Joseph Andrews

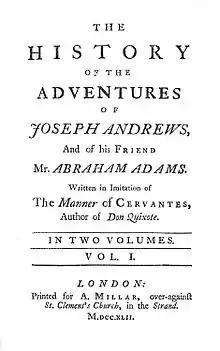

The History of the Adventures of Joseph Andrews and of his Friend Mr. Abraham Adams, was the first full-length novel by the English author Henry Fielding to be published and among the early novels in the English language. Appearing in 1742 and defined by Fielding as a "comic epic poem in prose", it tells of a good-natured footman's adventures on the road home from London with his friend and mentor, the absent-minded parson Abraham Adams.